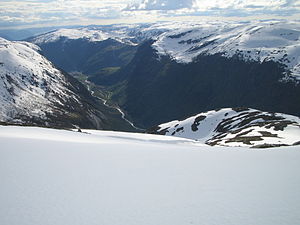
Høyanger
Høyanger set fra Havren.
Høyanger er en kommune i Vestland fylke i Norge. Den grænser i nord til Fjaler og Gaular, i øst til Balestrand og Vik, i syd til Modalen og Masfjorden, og i vest til Gulen og Hyllestad.